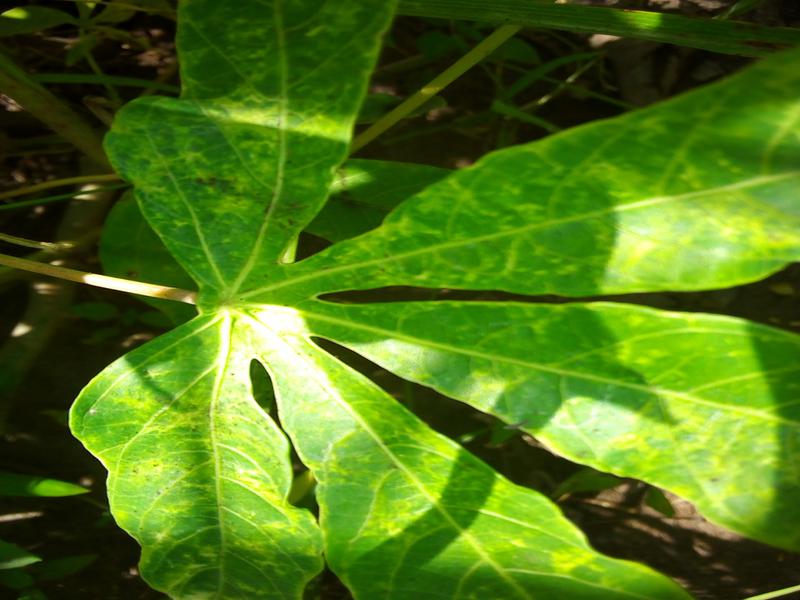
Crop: cassava
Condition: brown_streak_disease